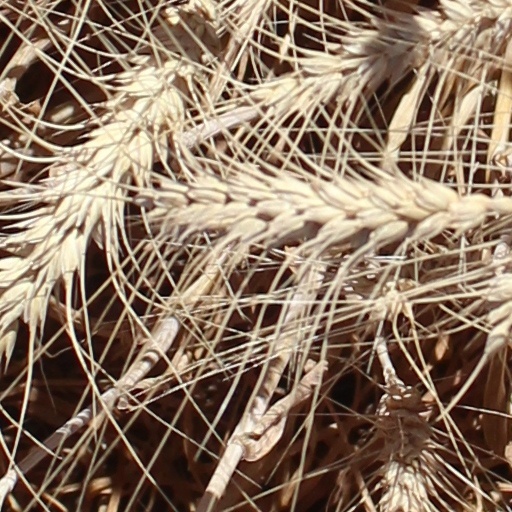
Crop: wheat